Allen West (politician)

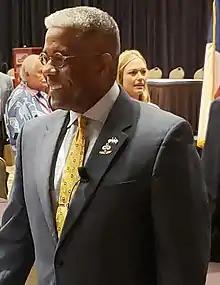
Allen West at the <a href="https%3A//www.pachyderms.org/">National Pachyderm Convention

In January 2013, West was hired as a full-time director of programming for Next Generation.TV, part of PJ Media; in mid-September 2013 his role changed to a twice-a-month contributor. On May 16, 2013, Fox News announced it had hired West as a contributor to offer political commentary during the network's daytime and prime time shows.